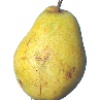
Label: pear_monster